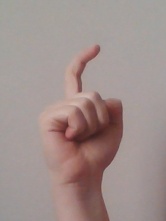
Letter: ra